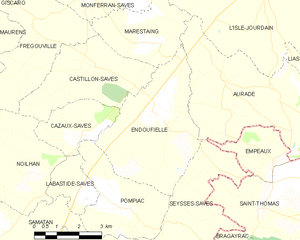
Endoufielle est une commune française située dans le département du Gers en région Occitanie.